List of NBA career rebounding leaders

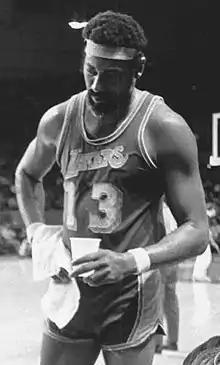
Wilt Chamberlain has the most rebounds in NBA history and the most rebounds in a single season.

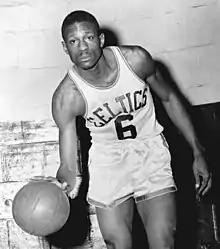
Bill Russell held the career rebounding record from 1963 to 1972.

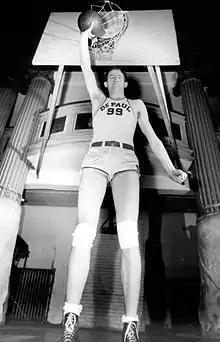
George Mikan held the record from 1952 to 1955.

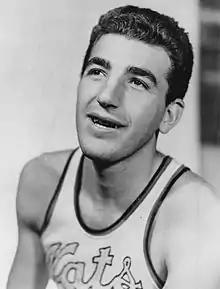
Dolph Schayes held the record from the league's inaugural season to 1952 and again from 1955 to 1963.

This is a progressive list of rebounding leaders showing how the record increased through the years.